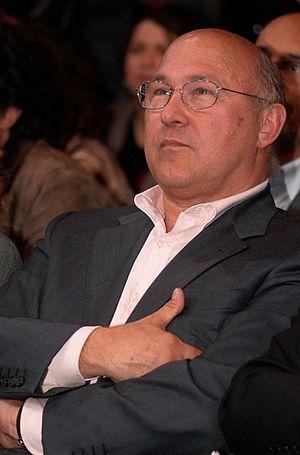
Michel Sapin au meeting organisé au Zénith de Paris par le Parti socialiste français dans le cadre des élections législatives de 2007.
Le premier gouvernement Jean-Marc Ayrault est le trente-cinquième gouvernement de la Cinquième République française. Le Premier ministre est nommé par un décret du président de la République en date du 15 mai 2012.
Cette page regroupe les résultats des ministres lors des élections législatives françaises de 2012.